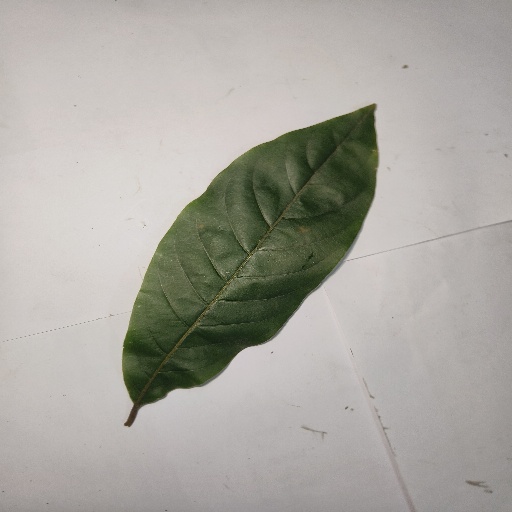
Species: HariTaki
Leaf condition: Healthy Leaf